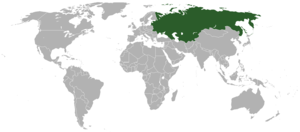
Localisation de l'Union soviétique après la Seconde Guerre mondiale.